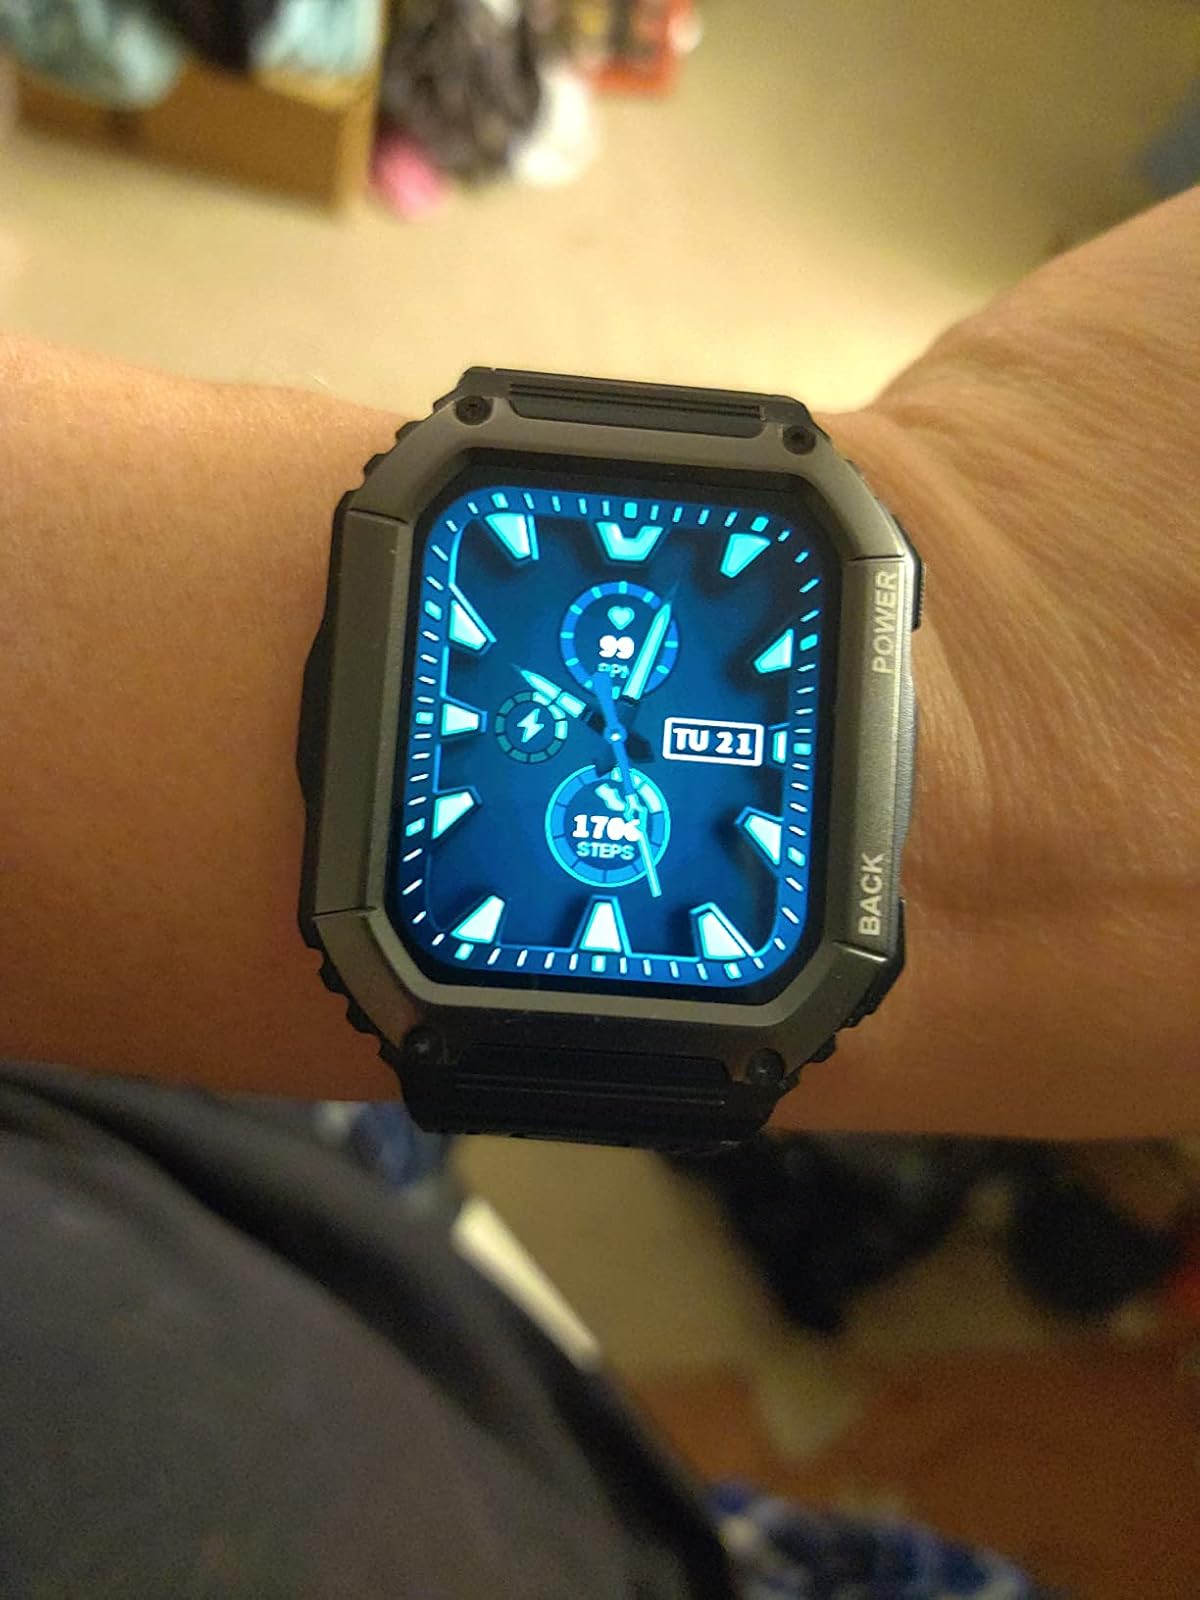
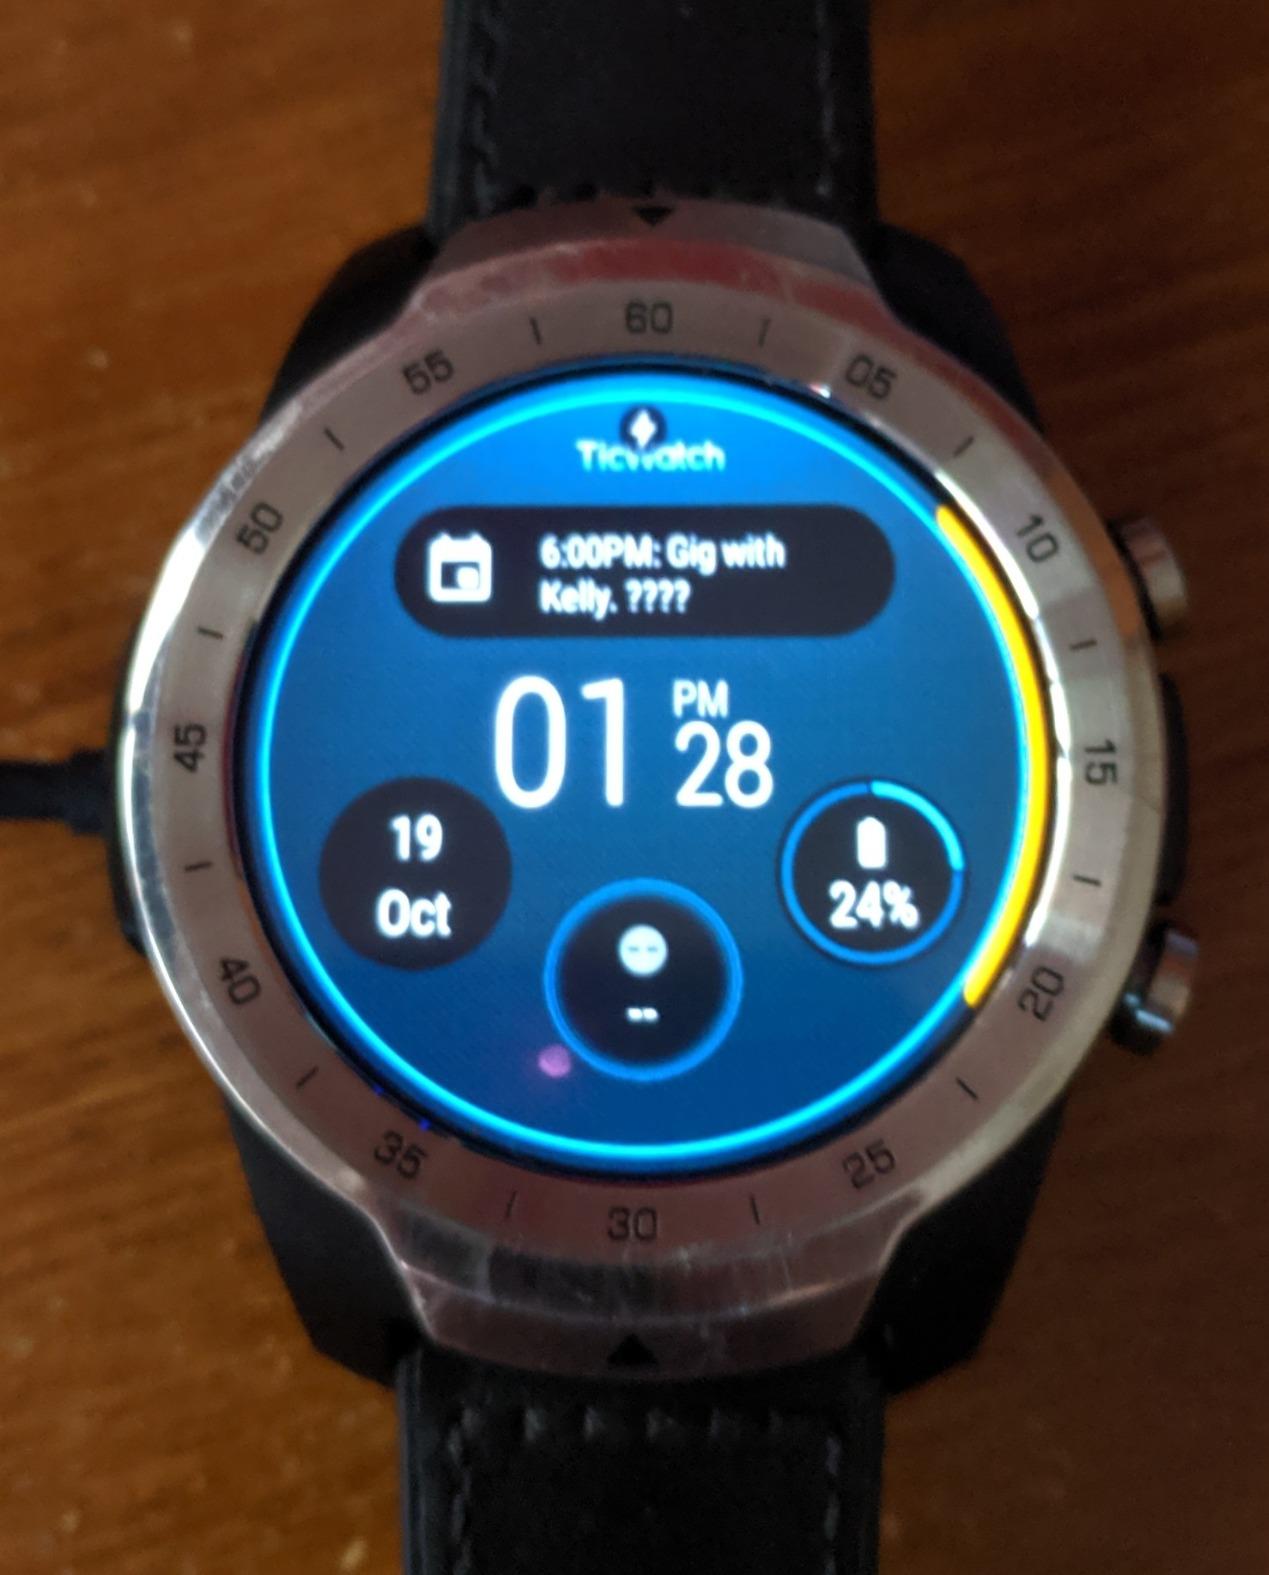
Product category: smartwatch
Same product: no